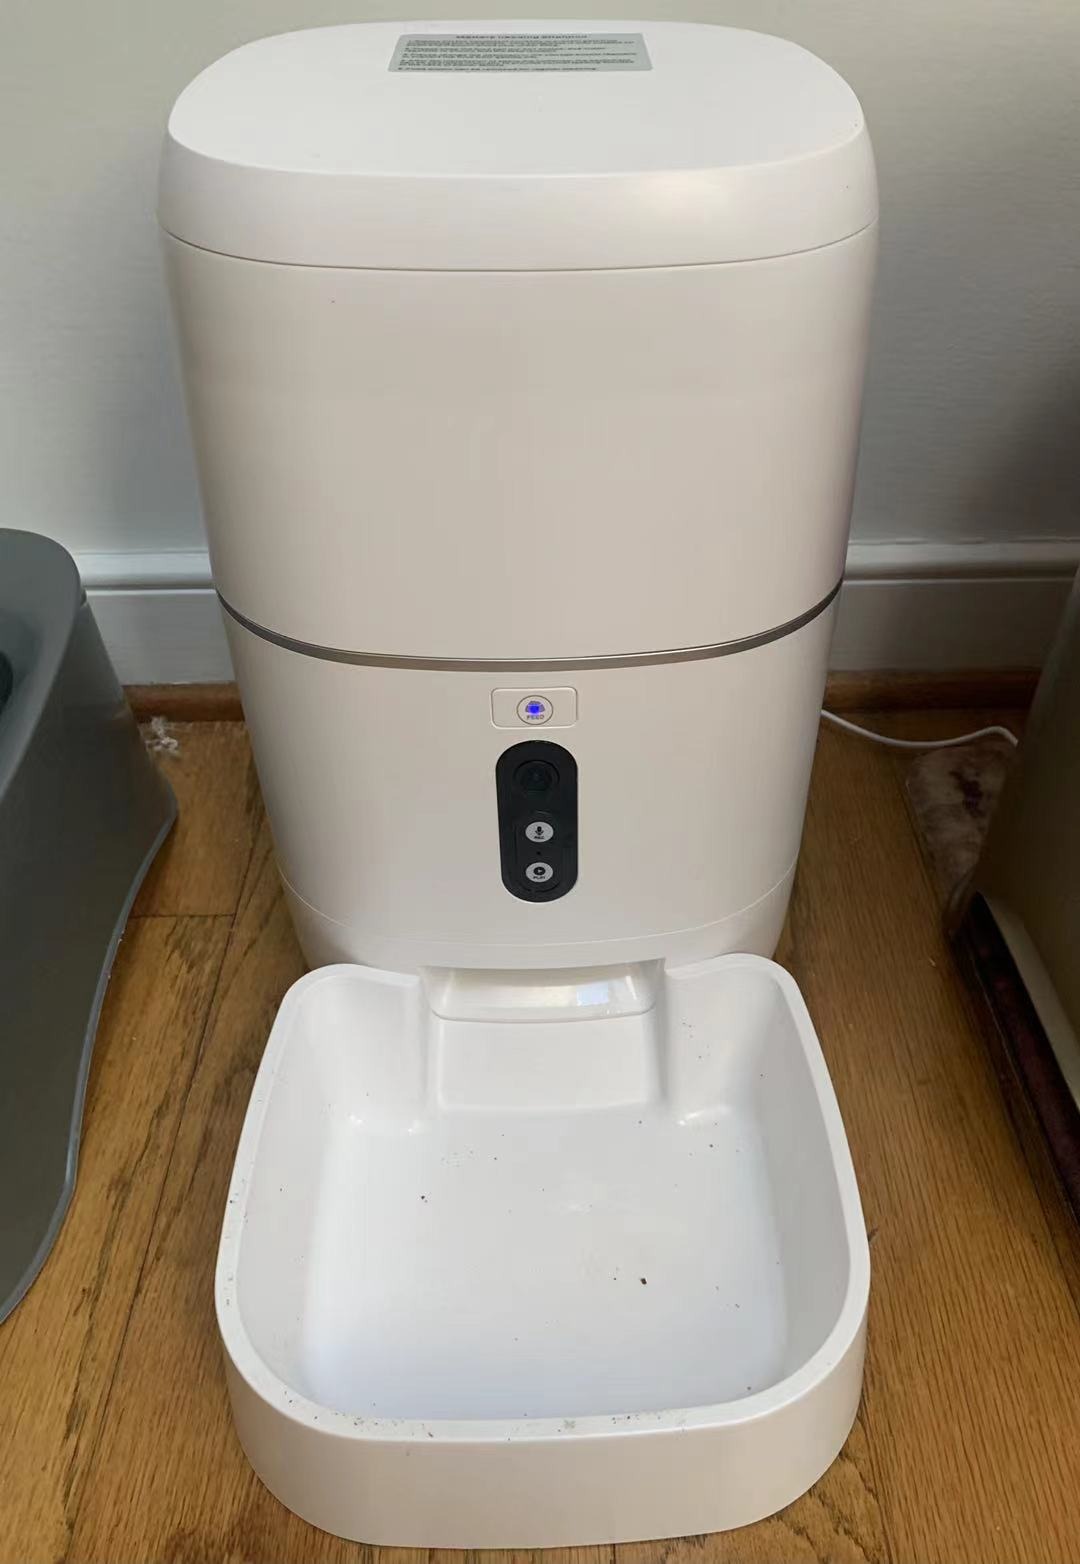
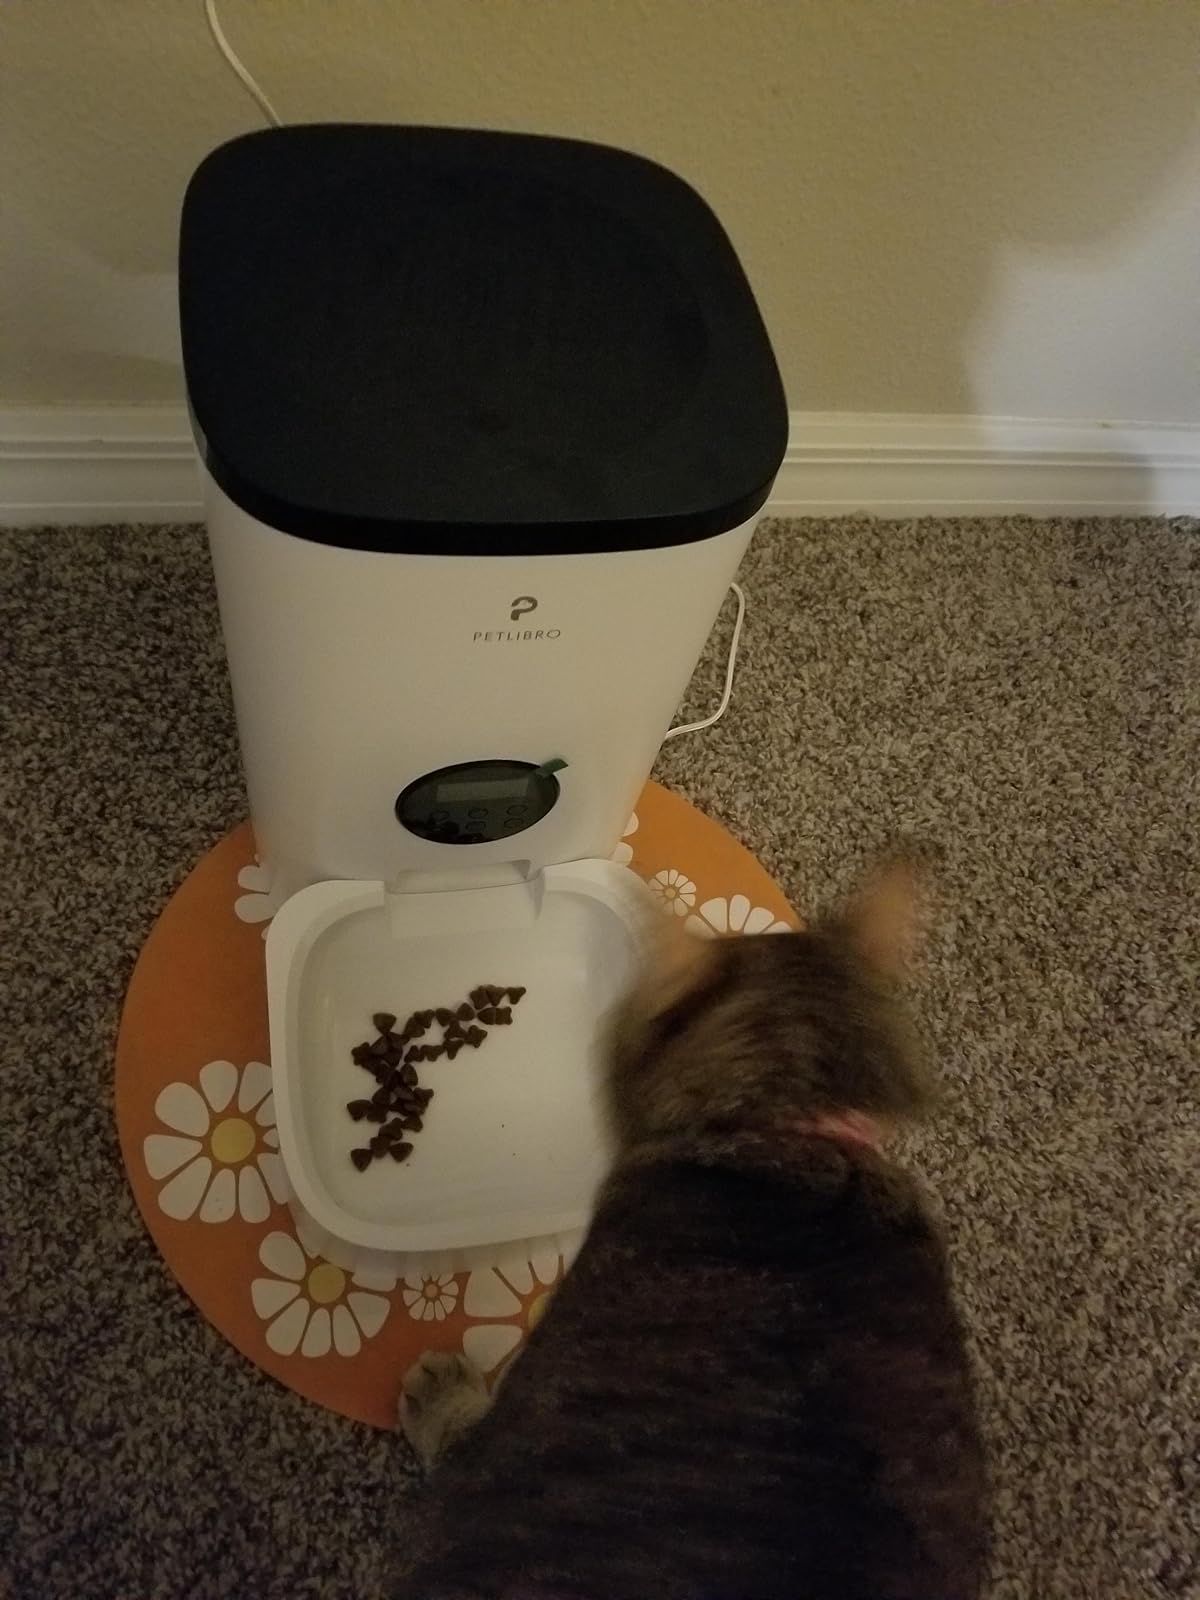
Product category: items_feeder
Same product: no